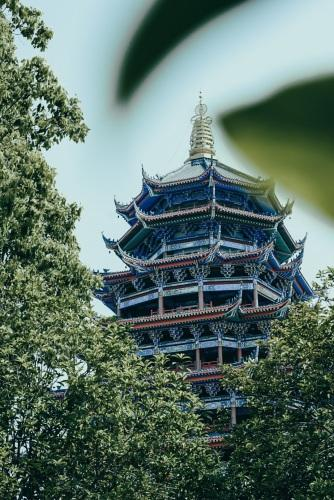
地标名称：临仙阁
所在城市：遂宁市·船山区